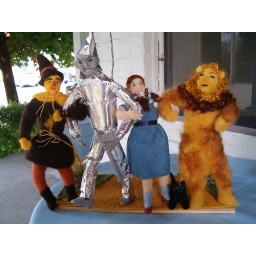
12&amp;quot; tall characters needle felted- mounted on polymer clay yellow brick road 16&amp;quot; wide. by Pat Kammer$395.00 plus shipping